Battle of Perryville

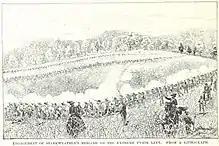
Starkweather's brigade fights in the cornfield

Maney's attack continued to the west, down the reverse slope of the Open Knob, through a cornfield, and across the Benton Road, after which was another steep ridge, occupied by the 2,200 men in the Union 28th Brigade of Col. John C. Starkweather (Rousseau's division), and twelve guns. Those guns made the Open Knob an untenable position. Starkweather had placed his 21st Wisconsin in the cornfield about the time that Maney was attacking Parsons' position. The inexperienced men of the 21st—some of whom had never fired their weapons before, the regiment having been formed less than a month earlier—could see little through the 10- to high cornstalks of the cornfield. They were surprised as the remnants of Terrill's brigade retreated through their position. As Terrill himself retreated, he shouted, "The Rebels are advancing in terrible force!" Terrill convinced the regimental adjutant to order yet another bayonet charge; 200 men advanced and were quickly smashed by the oncoming Confederates. While the Union men had to hold their fire to keep from shooting their retreating comrades, artillery fire from Starkweather's batteries caused numerous friendly fire casualties. The 21st managed to fire a volley into the Confederate ranks, but it was answered by a 1,400-musket volley that decimated the Union regiment, and the survivors fled toward the Benton Road.